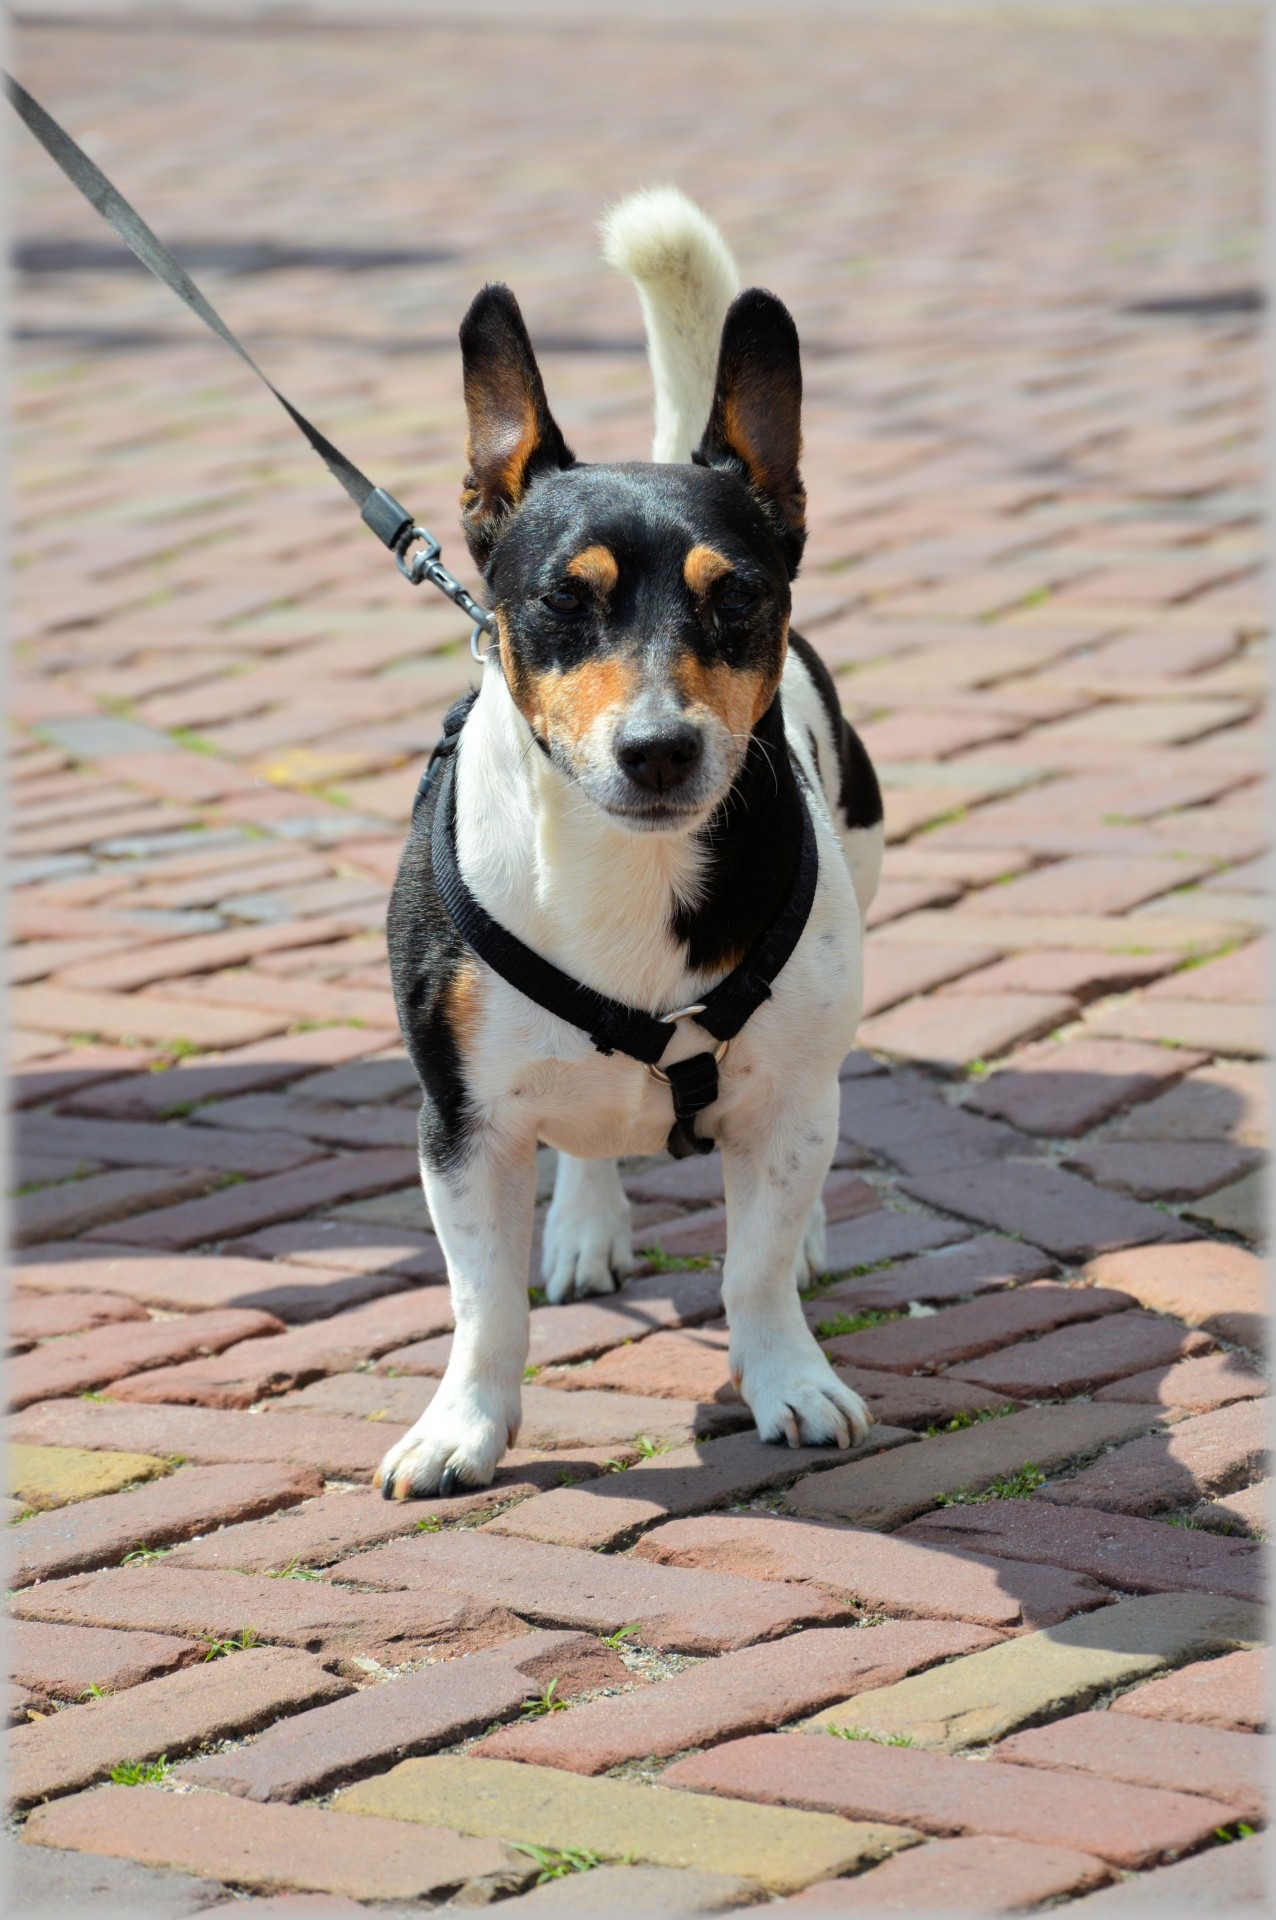
outdoor, puppy, dog, animal, pet, model, mammal, posing, holland, dogs, fun, happy, animals, vertebrate, dog breed, terrier, jack russell, dog like mammal, dog breed group, toy fox terrier